Rofalco

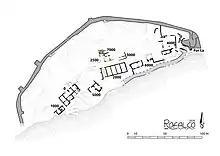
Plan of the Etruscan Fortress of Rofalco, with main settlement areas (Rofalco Project Archive, 2020).

Evidence of destruction and collapse of the buildings is often characterized by the presence of thick, burned layers; these layers are well-documented in the excavated areas of Rofalco. The discovery of clay sling bullets serves as additional evidence for the violent end of the fortress. These clay bullets have been discovered in both the destruction levels and also on the topsoil. The evidence for destruction, combined with the absence of pottery later than the first decades of the 3rd century BCE, connect the destruction of Rofalco to the triumph De Vulsiniensibus et Vulcientibus (tr. “over the people of Vulsinii and Vulcii”) by the Roman consul Tiberius Coruncanius in 280 BCE (Fasti Triumphales, 280/279, Feb. 1st). The defeat of Vulci had grave consequences for the urban centers of the territory. In fact, evidence of destruction and fire, quite similar to those found in Rofalco, were found also in Sovana, Saturnia, Ghiaccio Forte, and Doganella.